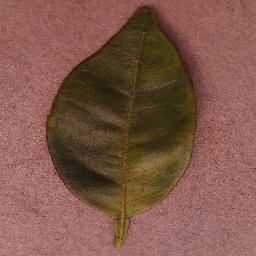
Label: Orange___Haunglongbing_(Citrus_greening)